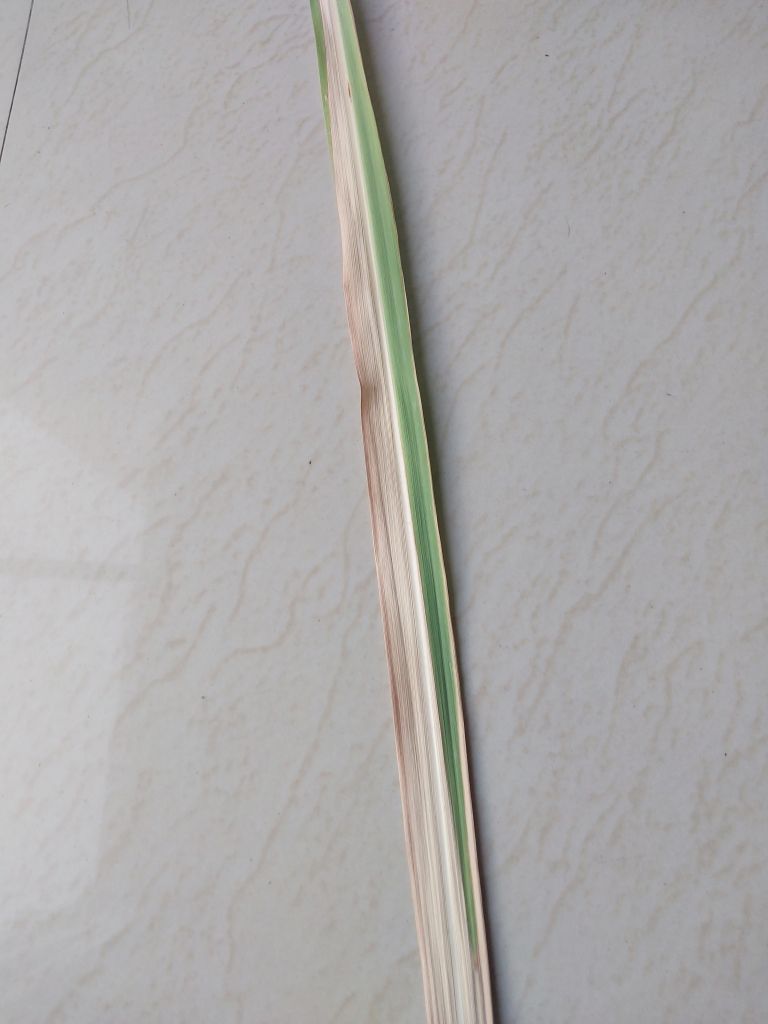
Label: Banded Chlorosis